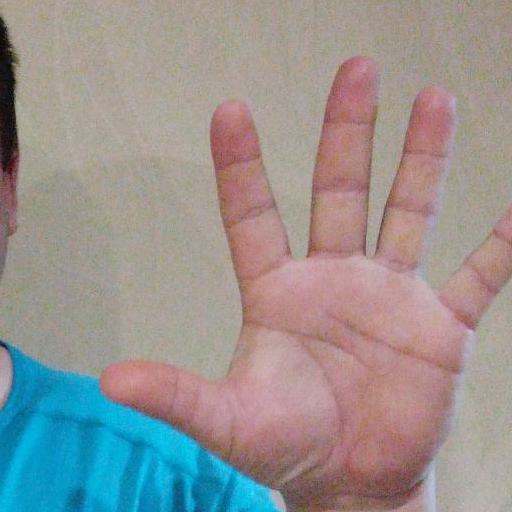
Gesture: palm